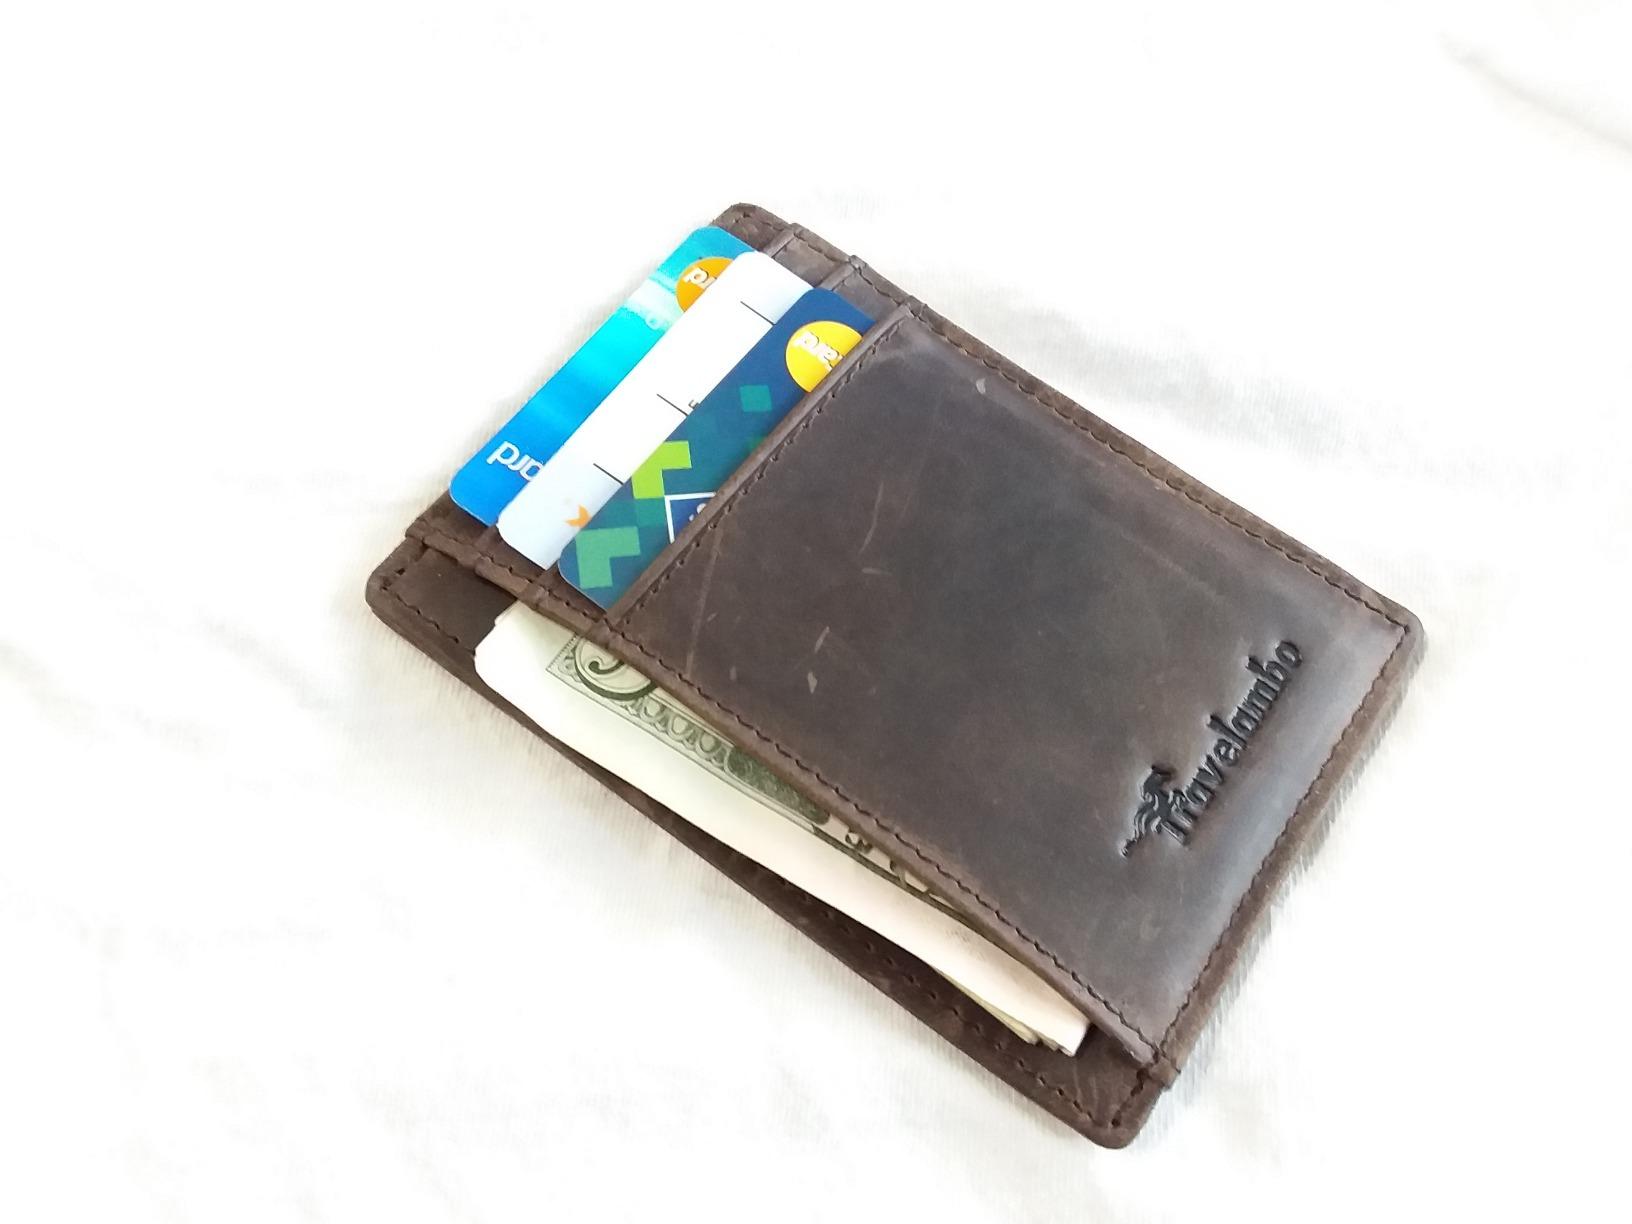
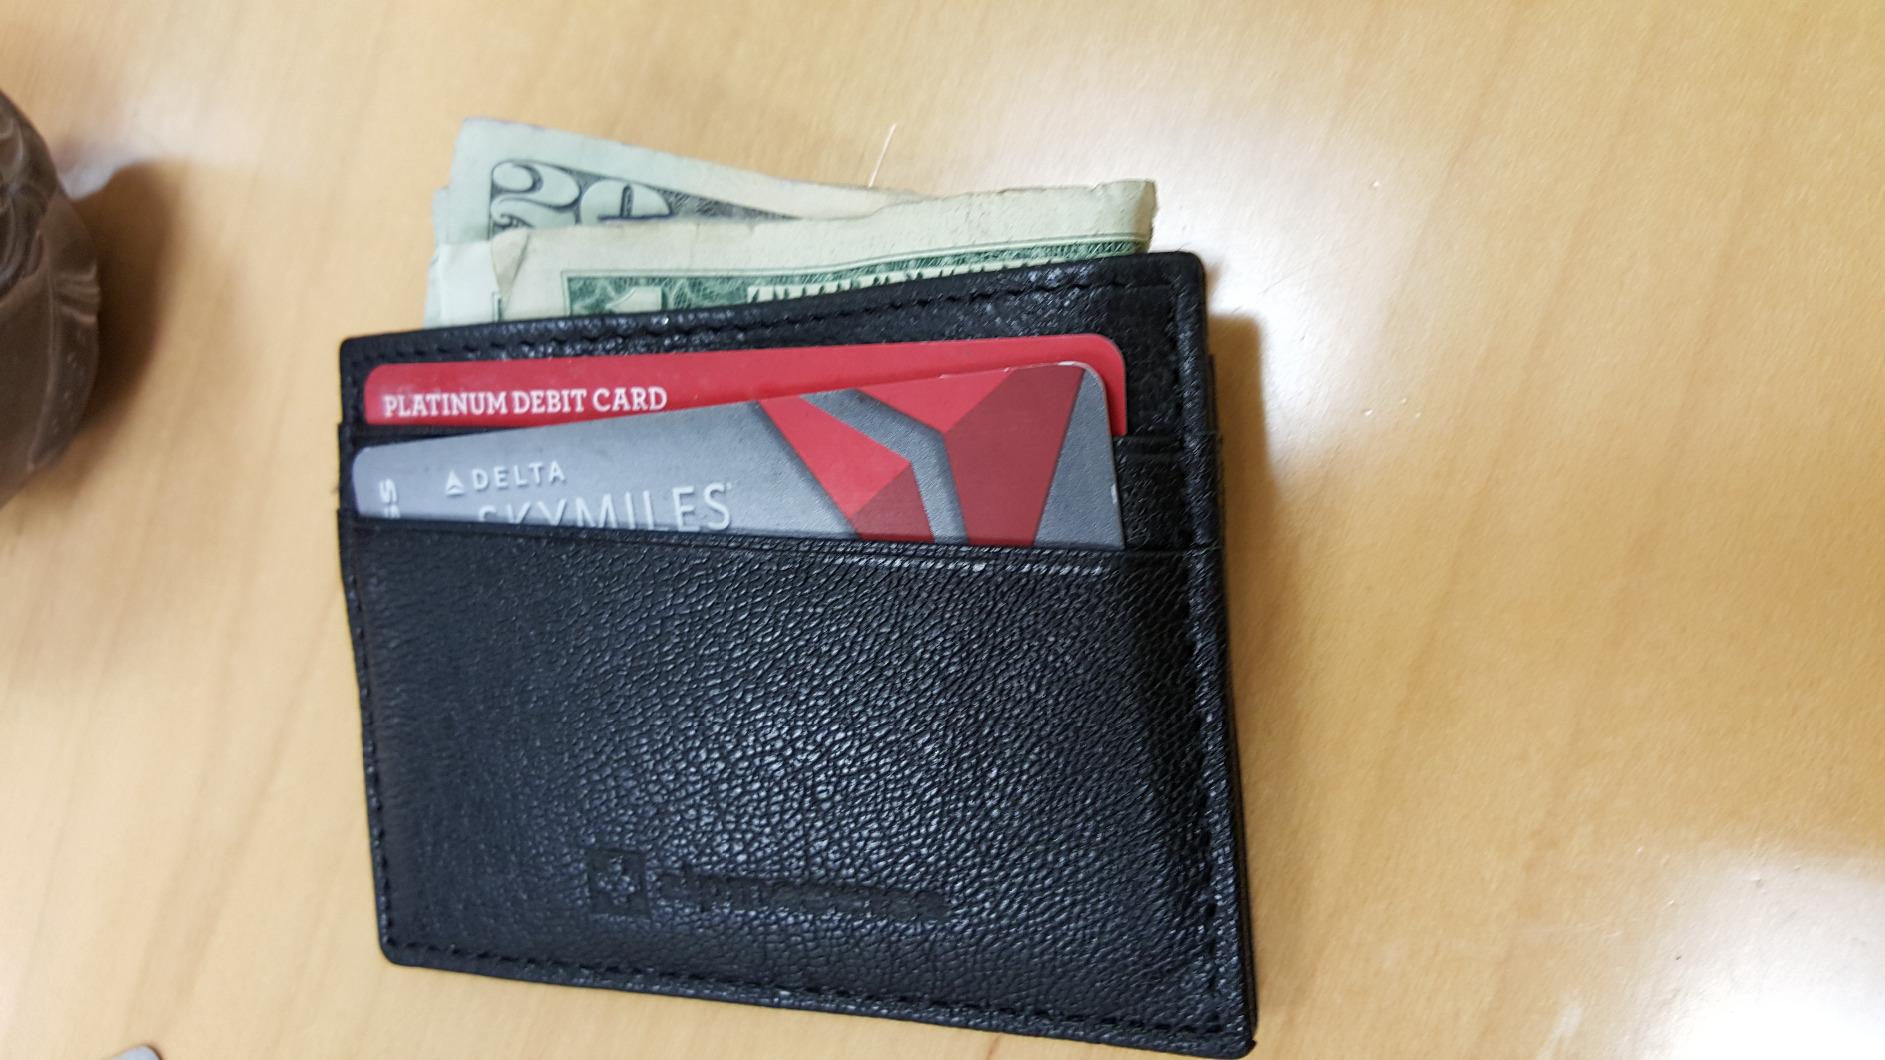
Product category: accessories_wallet
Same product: no